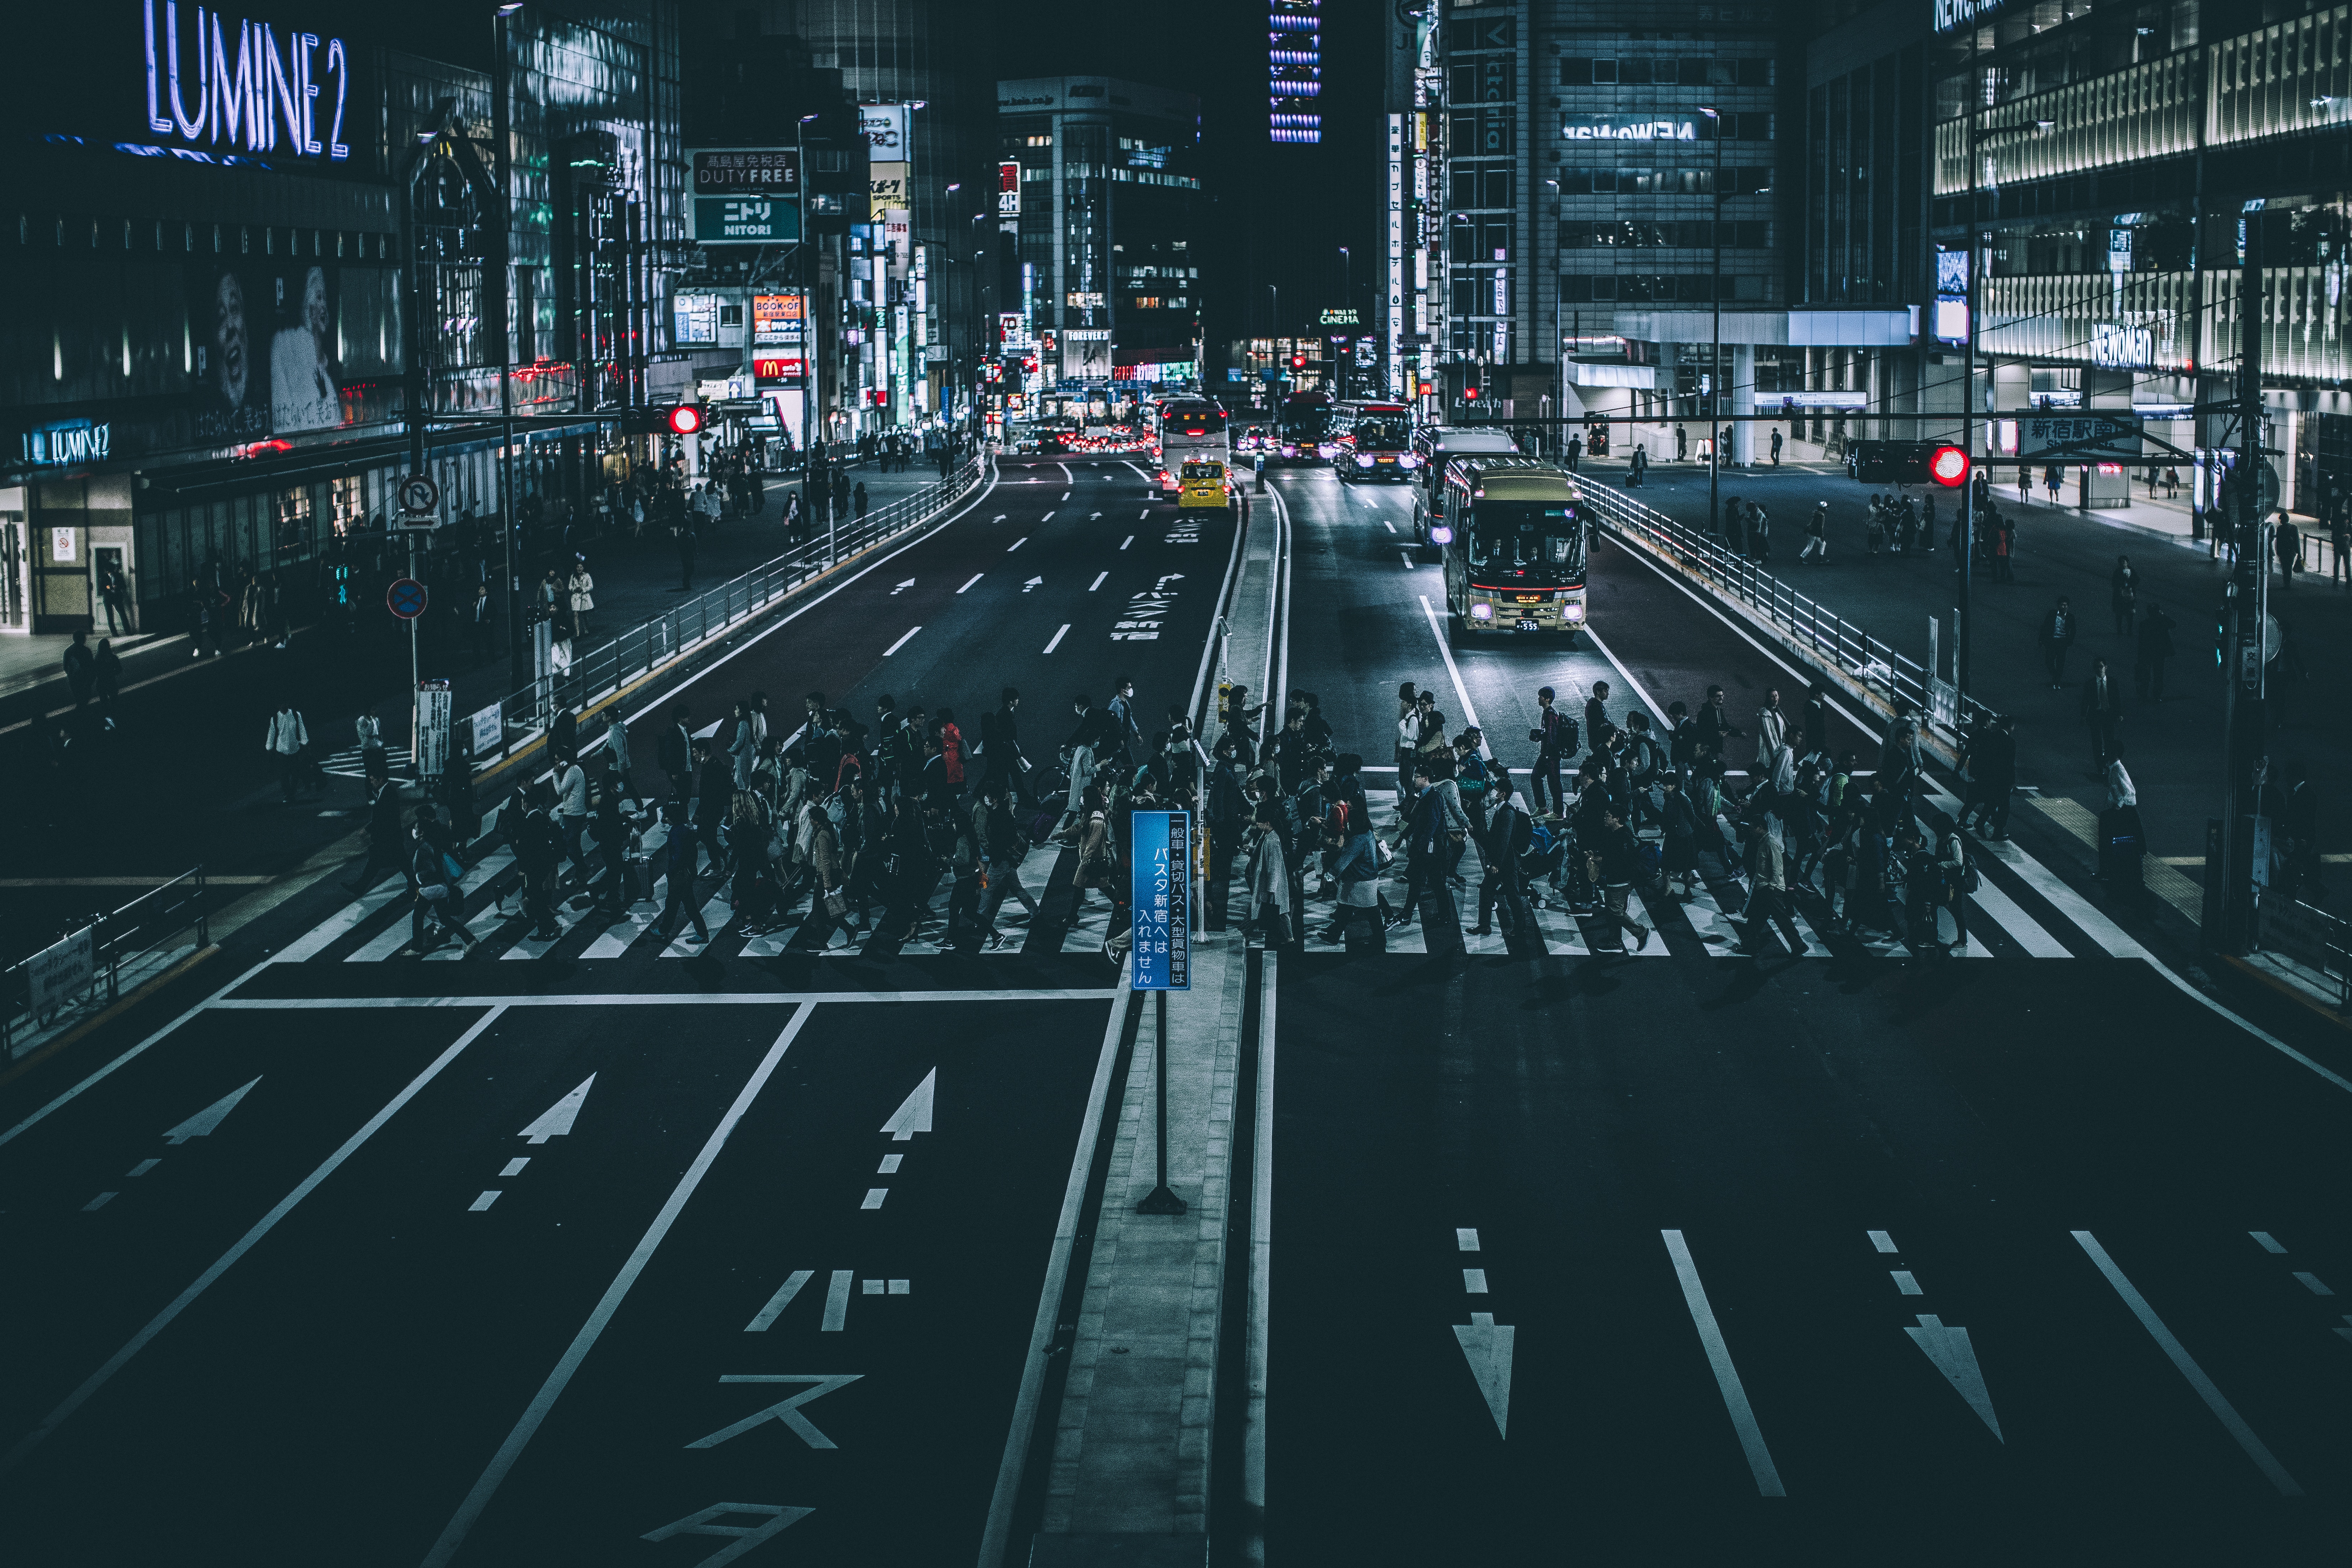
structure, street, night, crossing, building, city, urban, cityscape, downtown, darkness, intersection, cool image, cool photo, midnight, metropolis, screenshot, urban area, computer wallpaper, metropolitan area